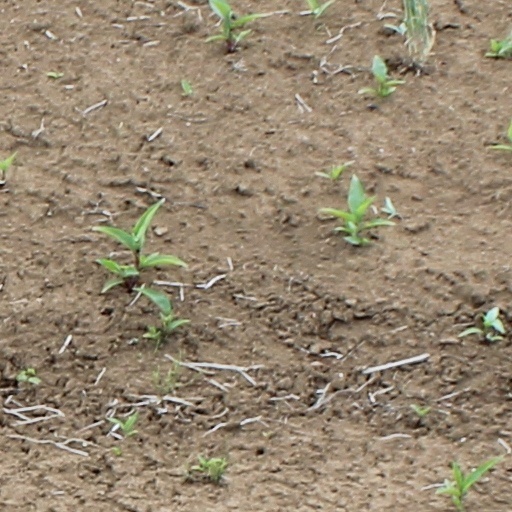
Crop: wheat